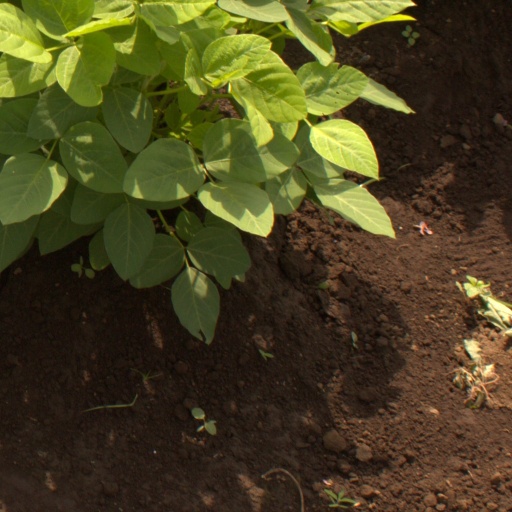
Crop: soybean